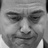
Emotion: sad